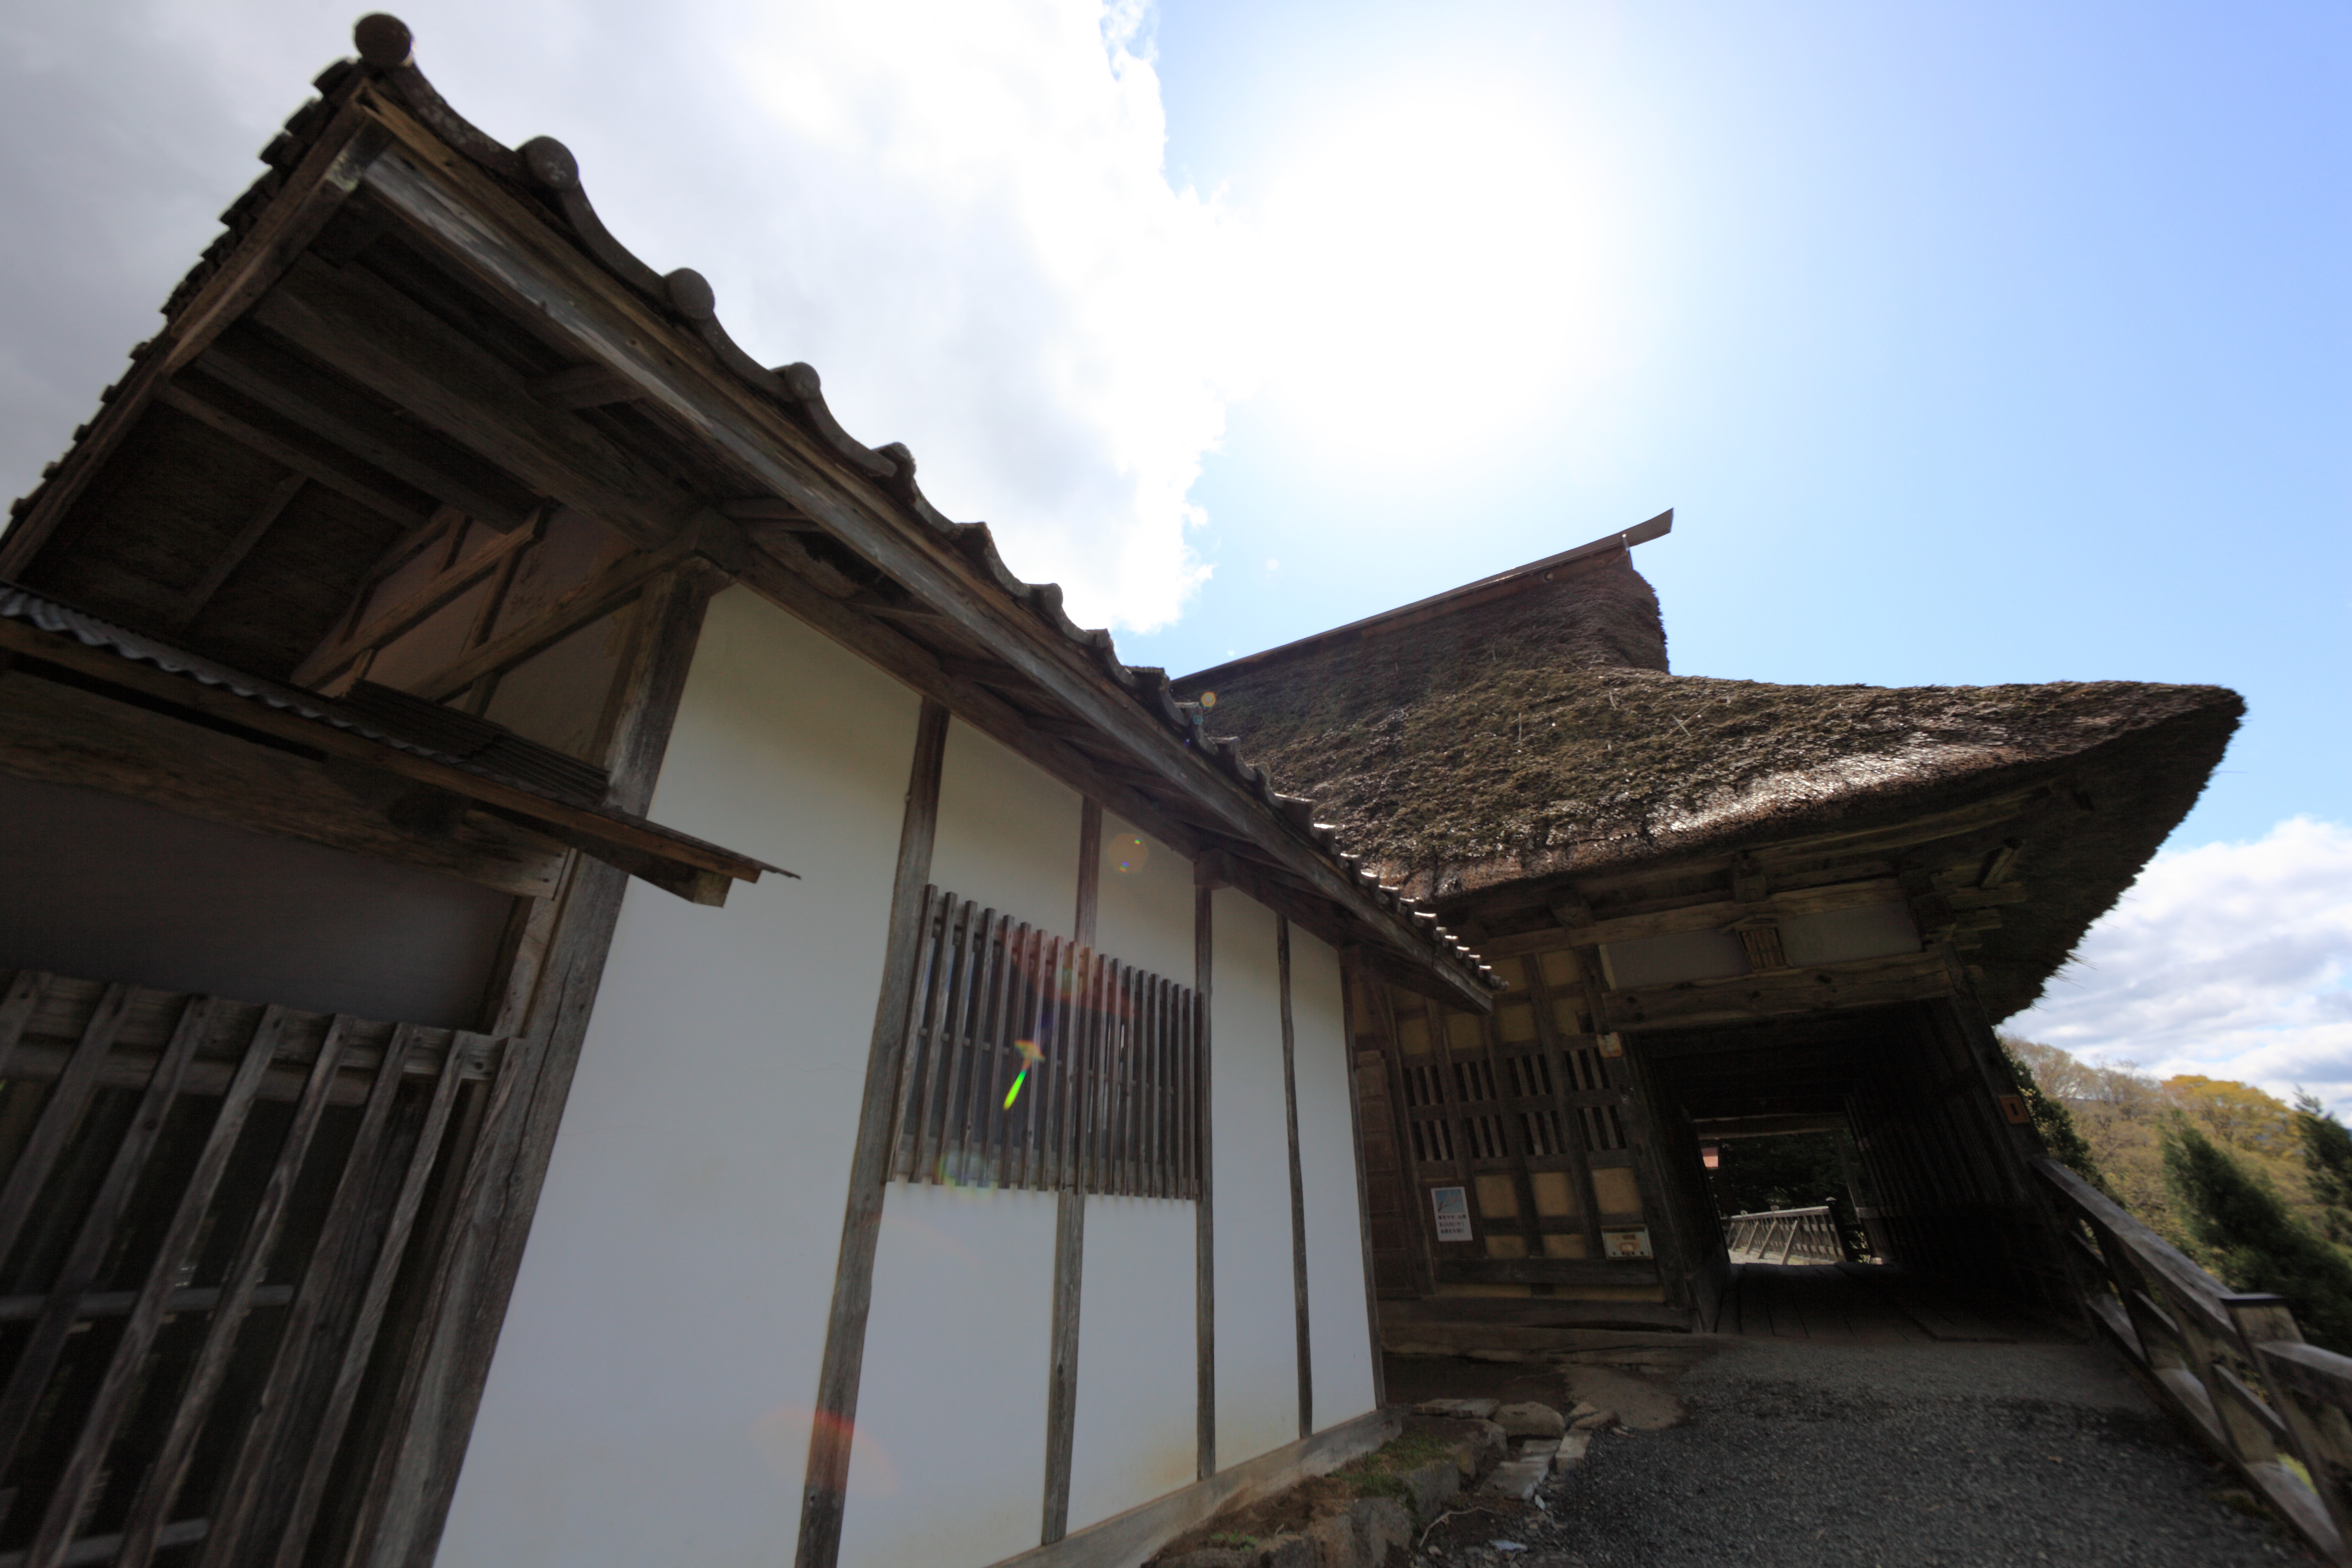
architecture, farm, house, roof, building, home, high, ancient, residence, property, exterior, design, japanese, 5d, style, hires, markii, traditional, folk, hi, res, resolution, 5photosaday, iwate, tohno, toonoshi, chibake